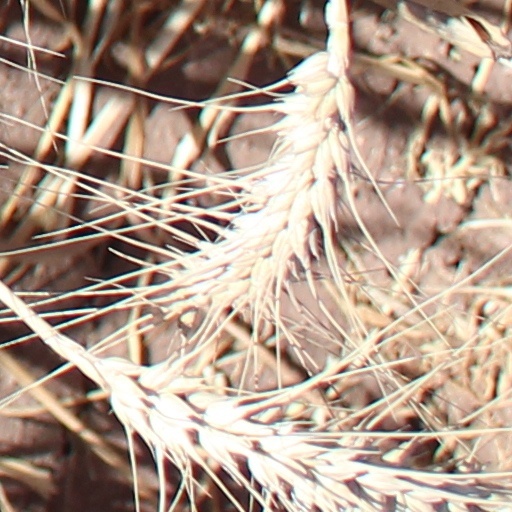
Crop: wheat